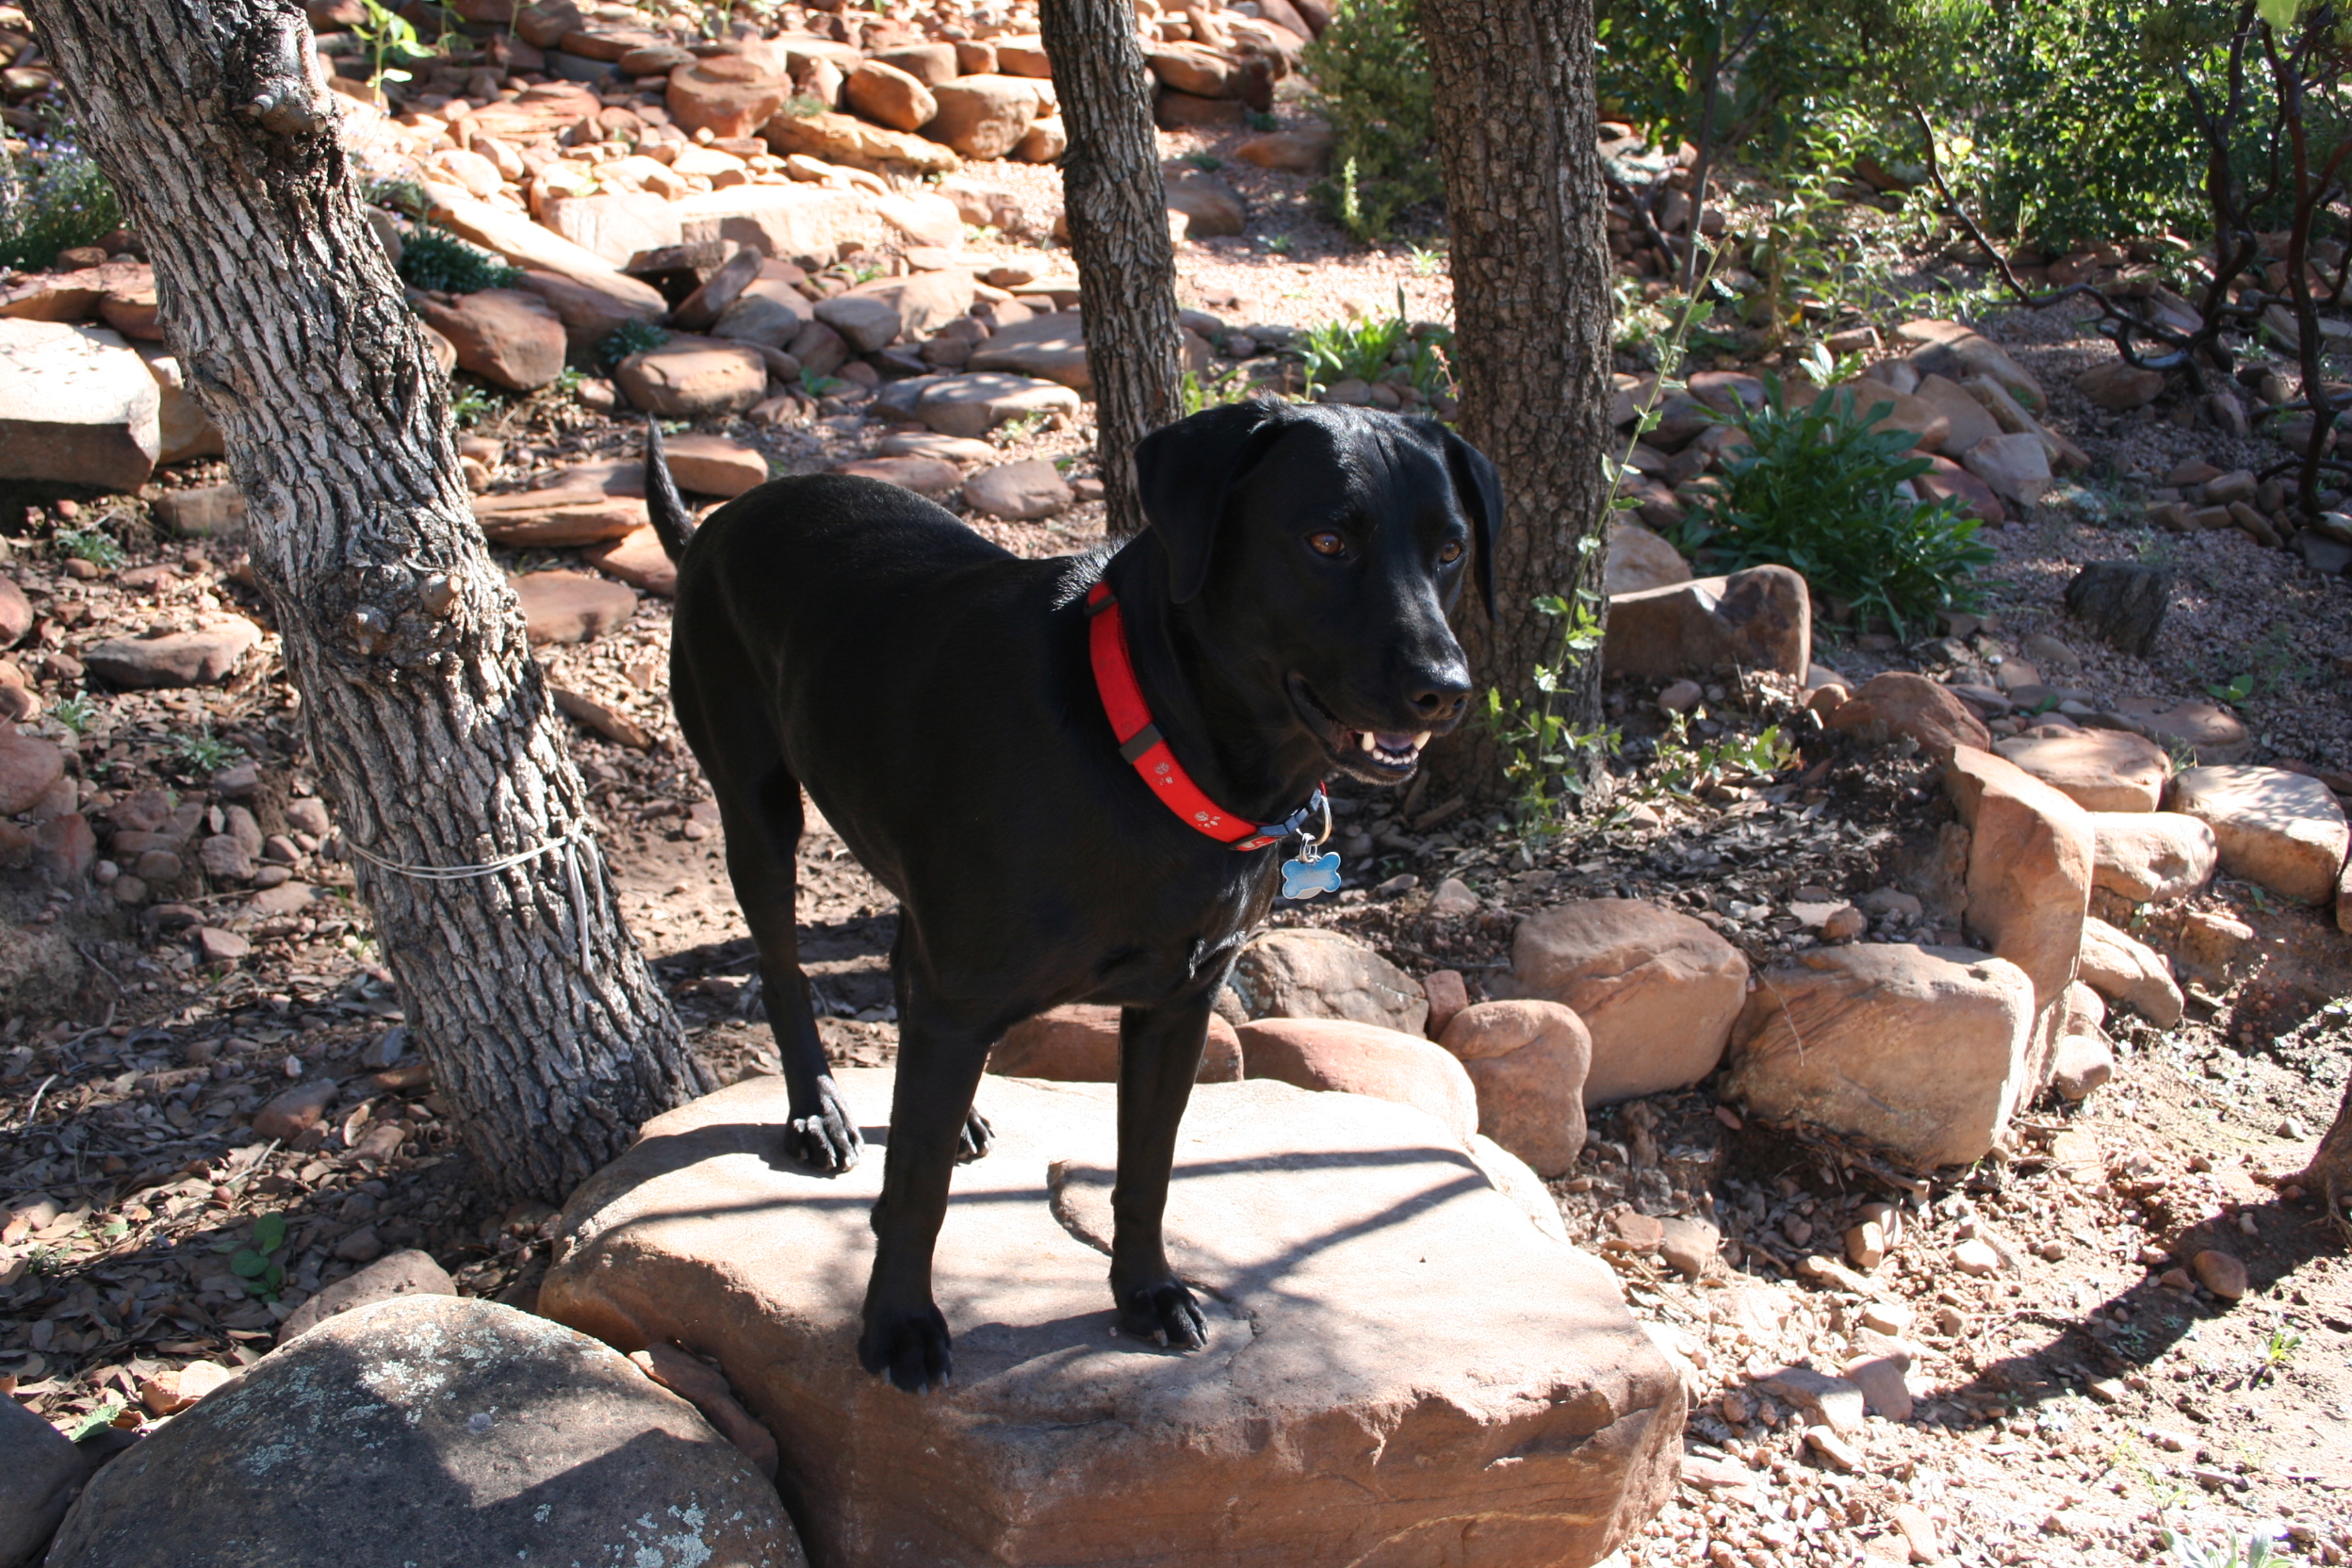
dog, mammal, labrador retriever, cadu, dog like mammal